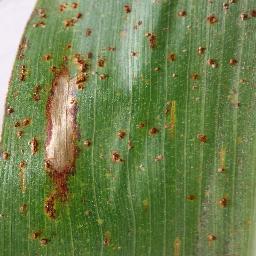
Label: Corn_(Maize)___Northern_Leaf_Blight